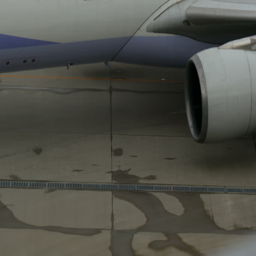
shot of an aircraft preparing for departure